Diamond Stakes (Japan)

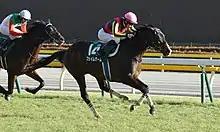
Fame Game winning the 2018 Diamond Stakes

The Diamond Stakes (Japanese ダイヤモンドステークス) is a Grade 3 horse race for Thoroughbreds aged four and over, run in February over a distance of 3400 metres on turf at Tokyo Racecourse.